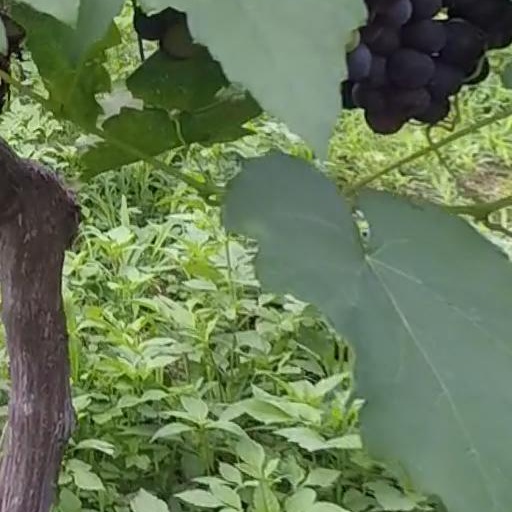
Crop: grape